Un amor en Moisés Ville

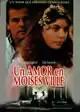
DVD cover

Un Amor en Moisés Ville is a 2001 Argentine drama film directed by Daniel Barone and written by Antonio Ottone. It stars Victor Laplace, Cipe Lincovsky, Malena Figo, Lautaro Delgado and Jean Pierre Reguerraz. It premiered in Argentina on April 12, 2001.